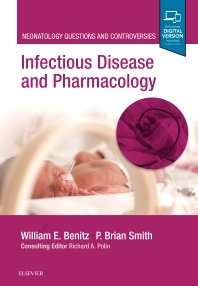
Infectious Disease and Pharmacology; Neonatology Questions and Controversies (Hardback) 9780323543910
Infectious Disease and Pharmacology Neonatology Questions and Controversies Today’s most advanced, authoritative information in neonatology William Benitz (Author) 9780323543910, Elsevier Health Sciences Hardback, published 4 September 2018 308 pages, 60 illustrations (55 in full color) 26 x 18.3 x 2.3 cm, 0.84 kg "practitioners will find this concise but comprehensive book useful for easy reference" Dr. Richard Polin’s Neonatology Questions and Controversies series highlights the most challenging aspects of neonatal care, offering trustworthy guidance on up-to-date diagnostic and treatment options in the field . In each volume, renowned experts address the clinical problems of greatest concern to today’s practitioners, helping you handle difficult practice issues and provide optimal, evidence-based care to every patient. Stay fully up to date in this fast-changing field with Infectious Disease and Pharmacology , an all-new volume in the series. Thorough, up-to-date content on the epidemiology, clinical manifestations, treatment, and outcomes for neonatal-perinatal infections, including necrotizing enterocolitis, neonatal HSV, and congenital Zika virus infection. The latest information on dosing of antibiotics, antivirals, and antifungals. Current coverage of therapies for neonatal gastroesophageal reflux, seizures, neuroprotection, and neonatal abstinence syndrome, as well as pharmacokinetic and pharmacogenetic considerations in neonatal care. Consistent chapter organization to help you find information quickly and easily. The most authoritative advice available from world-class neonatologists who share their knowledge of new trends and developments in neonatal care. Expert Consult™ eBook version included with purchase. This enhanced eBook experience allows you to search all of the text, figures, and references from the book on a variety of devices. Purchase each volume individually, or get the entire 7-volume set, which includes online access that allows you to search across all titles! Gastroenterology and NutritionHematology, Immunology and GeneticsHemodynamics and CardiologyInfectious Disease and Pharmacology New Volume!Nephrology and Fluid/Electrolyte PhysiologyNeurologyThe Newborn Lung Part 1- Infectious Disease 1. Management of the Asymptomatic Newborn at Risk for Sepsis 2. Empirical Therapy for Neonatal Sepsis 3. When and How to Treat Neonatal CMV infections 4. Neonatal Herpes simplex Virus Infection 5. Antibiotic Stewardship 6. Candida Prophylaxis 7. Diagnosis, Risk Factors, Outcomes, and Evaluation of Invasive Candida Infections 8. When to Perform Lumbar Puncture in Infants at Risk for Meningitis in the Neonatal Intensive Care Unit 9. Biomarkers in Diagnosis of Neonatal Sepsis 10. Congenital Zika Syndrome Part 2- Pharmacology 11. Pharmacokinetic Considerations in Neonates 12. Neonatal Pharmacogenetics 13. Antibiotic Considerations for Necrotizing Enterocolitis 14. Antibiotic Dosing Considerations for Term and Preterm Infants 15. Antifungal Dosing Considerations for Term and Preterm Infants 16. Antiviral Dosing Considerations for Term and Preterm Infants 17. Antiepileptic Drug Therapy in Neonates 18. Neuroprotective Therapies in Neonates 19. Pharmacologic Therapy for Neonatal Abstinence Syndrome 20. Therapies for Gastroesophageal Reflux in Neonates Subject Areas: Paediatric medicine [ MJW ]
Brand: Elsevier
Category: Business & Industrial > Medical